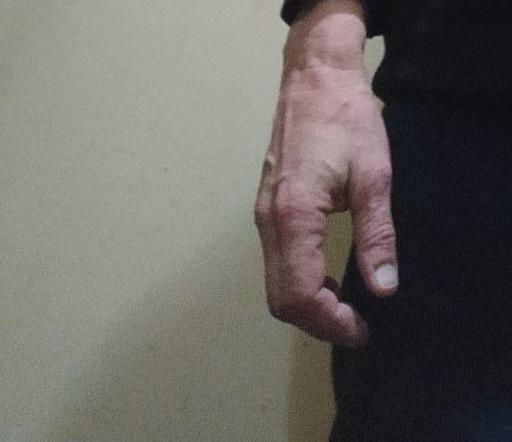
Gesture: no_gesture